Marrawah Tramway

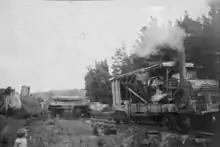
The Marshall loco hauling a load of blackwood

A description of derailings gives an idea of the working conditions on the tramway at this period. The ground was soft, and the tram